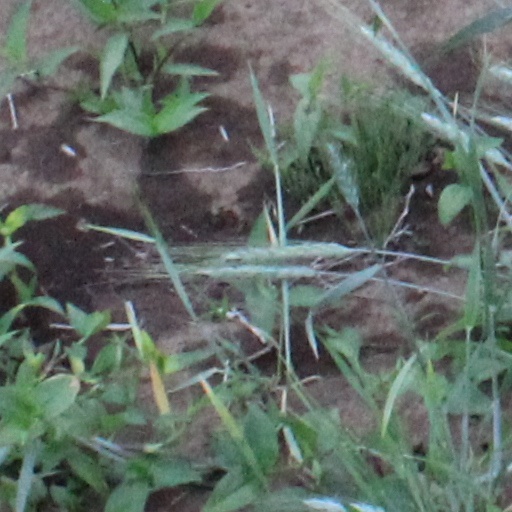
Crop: wheat